Sikh Empire

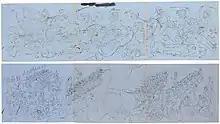
Two late 19th century drawings of Sikh troops in action against British forces during the Anglo-Sikh Wars

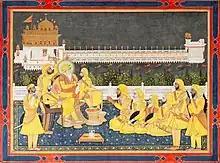
Maharaja Ranjit Singh holding court outside near the Golden Temple in Amritsar with everyone dressed in "Basant" (yellow)

After Ranjit Singh's death in 1839, the empire was severely weakened by internal divisions and political mismanagement. This opportunity was used by the British East India Company to launch the First Anglo-Sikh War.